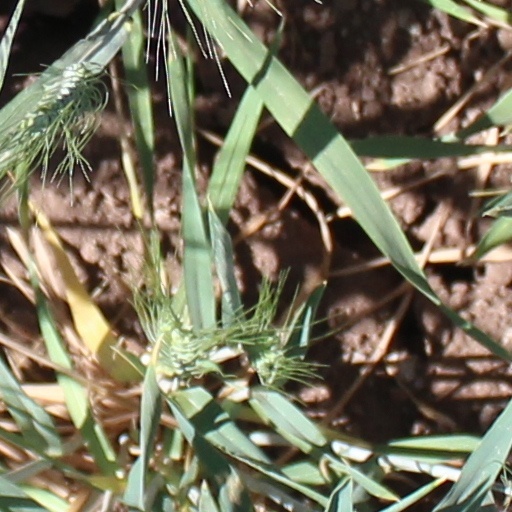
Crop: wheat